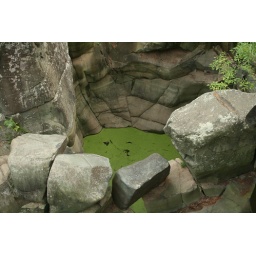
Glacial &amp;quot;potholes&amp;quot; formed by sand and rock drilling through the basalt.